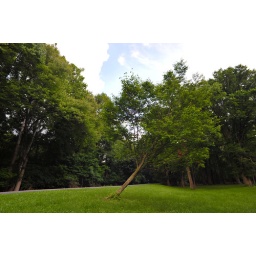
No lens exaggeration with the tree in the center frame, the tree is really growing out of the ground at this weird angle.